LucasArts adventure games

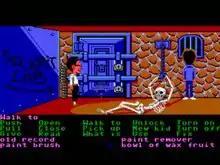
"Maniac Mansion" (1987) introduced SCUMM, the engine behind most of LucasArts' adventure games.

"Labyrinth" was followed in 1987 by "Maniac Mansion". "Maniac Mansion" was the creation of Ron Gilbert and Gary Winnick, and marked the debut of SCUMM, the game engine that powered all but two of LucasArts later adventure games. The game was also the first LucasArts adventure game to be released for DOS. "Maniac Mansion" was LucasArts' first full graphic adventure game, using a point-and-click interface rather than the text-based gameplay seen in "Labyrinth". A menu of verbs allows the player to choose how to interact with the game's environment. "Maniac Mansion" aims to parody the horror genre. The game was subject to several enhancements and re-releases, and was included as a game within a game in its sequel, "Day of the Tentacle".